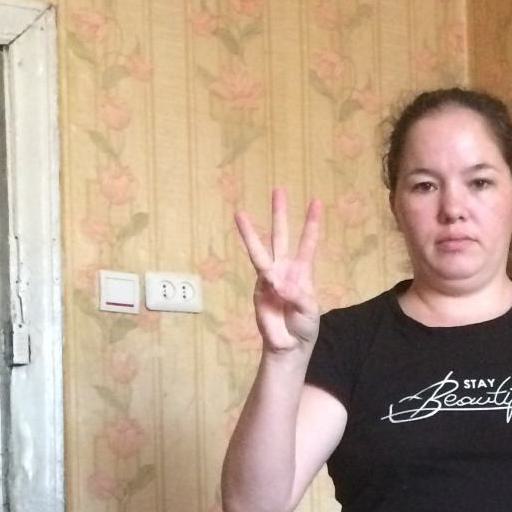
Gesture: three